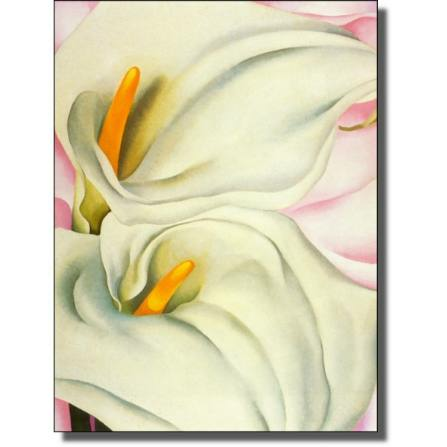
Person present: No